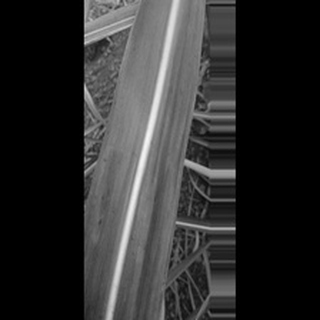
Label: sugarcane_yellow_leaf_disease